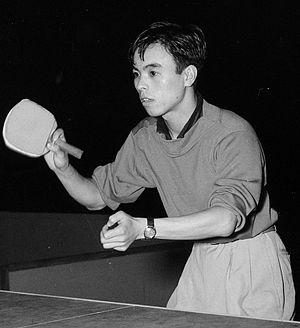
Ichirō Ogimura est un pongiste japonais, champion du monde en 1954 à Londres et en 1956 à Tōkyō.